Luigi Lucchini

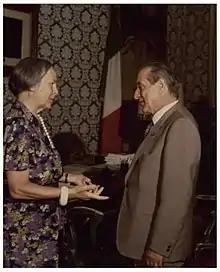
Lucchini with Nilde Iotti, 1984

Luigi Lucchini (21 January 1919 – 26 August 2013) was an Italian businessman and steel executive.